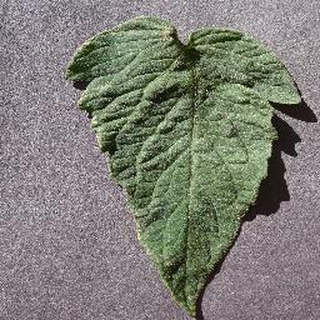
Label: healthy_tomato